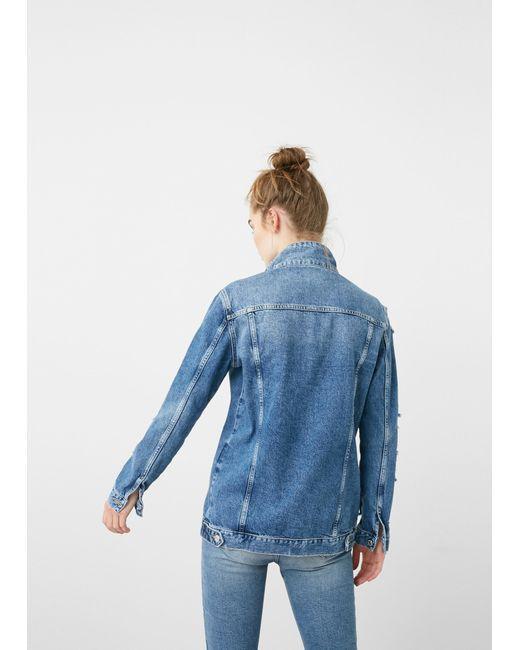
lässige blaue Jeansjacke für Damen